Stanley Fort

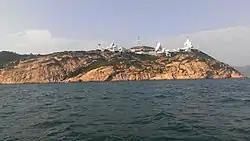
Former site of the Fort in October 2013

Stanley Fort is a military installation on the south side of Hong Kong Island. Built originally to serve the British Armed Forces, it now houses the Hong Kong garrison of the Chinese People's Liberation Army Ground Force. It has also been used as Kai Chi Children's Centre and the Aberdeen Rehabilitation Centre.